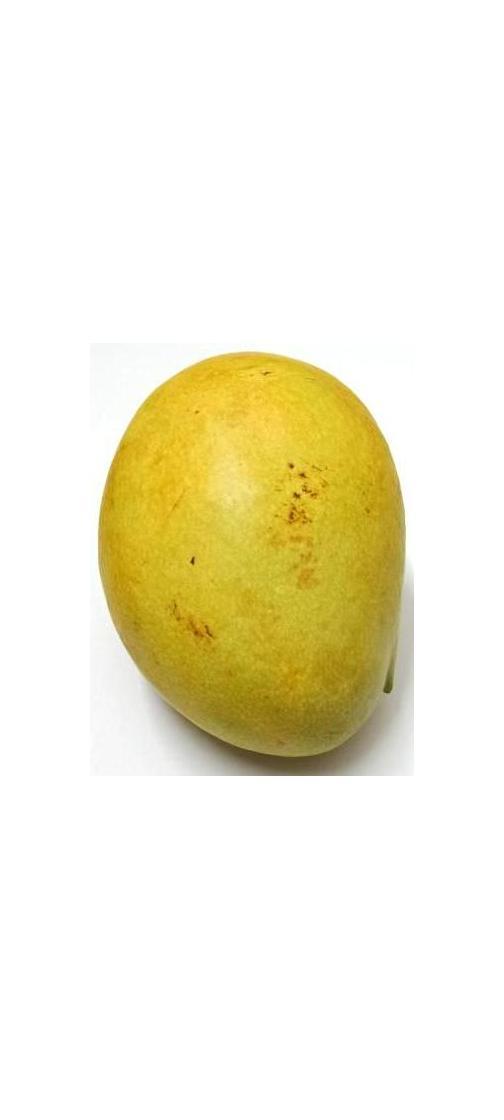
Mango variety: Bari-11